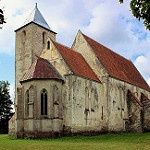
Label: buildings